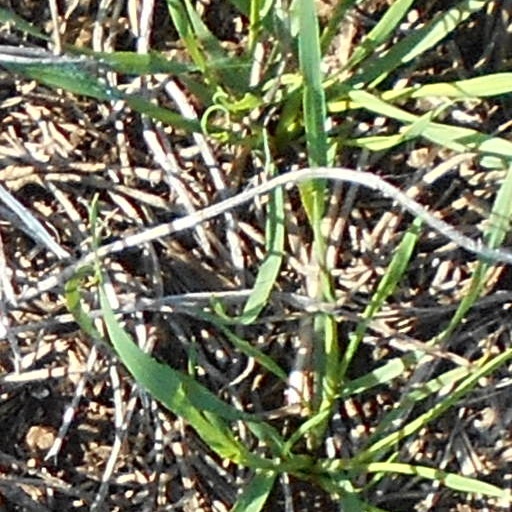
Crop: wheat